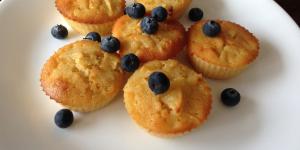
queque de manzana y yogur